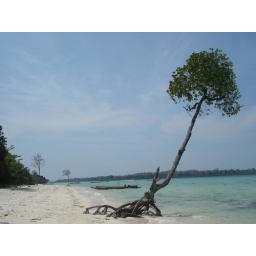
lovely trees on the beach in haverlock island